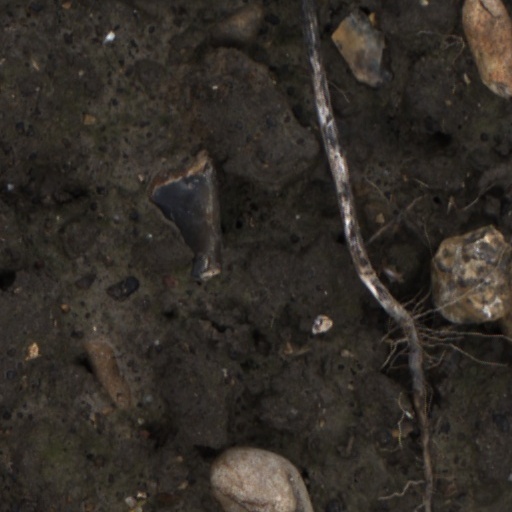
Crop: wheat